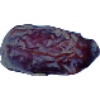
Label: Dates 1